Portuguese Asilah

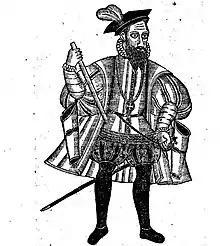
Dom Francisco Coutinho.

On January 20, 1548, the captain of Asilah Dom Francisco Coutinho together with the captain of Portuguese Tangier Francisco Botelho raided the fields of "Alexarife" beyond Ksar el-Kebir, capturing more than 500 cattle and numerous POWs; upon trying to raid the region of Ksar el Kebir later that year, they were engaged by 400 horse and 1000 foot under the qaid of that city, however the Portuguese routed them killing over a hundred, and forced the remainder to seek refuge within the settlement. That same year, the "qaids" of Ksar el-Kebir, Tetouan and Chefchaouen together attempted to raid the fields around Asilah with a combined force of 2500 horse, however captain Dom Francisco Coutinho sallied out at the head of the garrison and put them to flight.